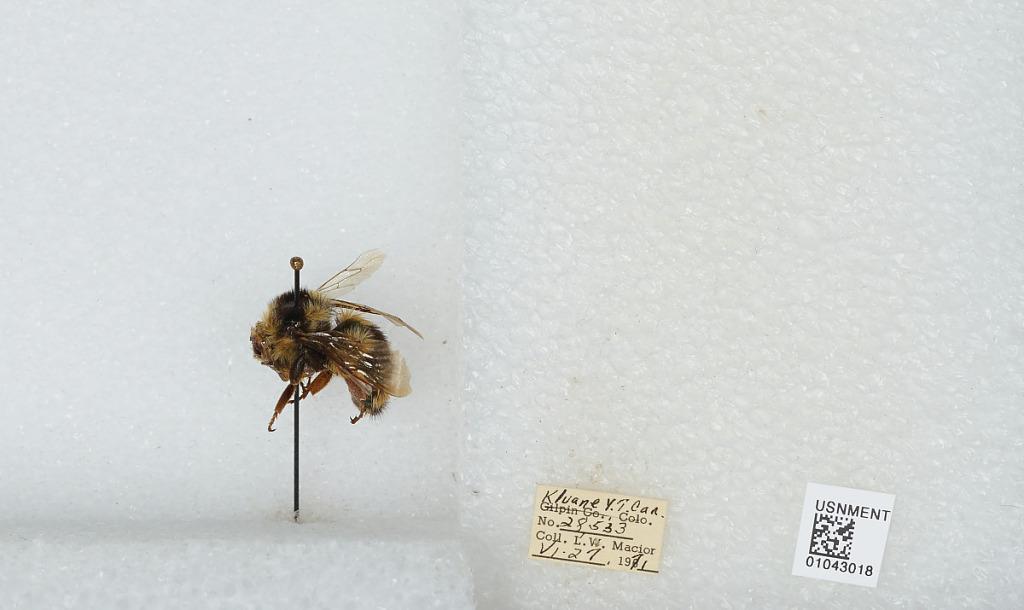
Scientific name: Bombus bifarius nearcticus
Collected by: L. Macior
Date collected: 1971-6-27
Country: Canada
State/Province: Yukon Territory
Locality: Kluane
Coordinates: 60.75, -139.5